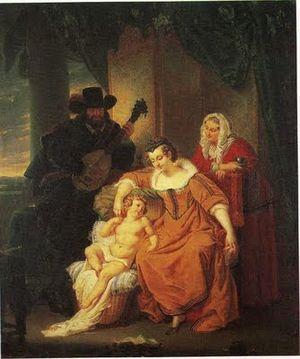
L'enfance de Montaigne-l'éveil en musique
Le musée des Beaux-Arts de Libourne est un musée d'art de la ville de Libourne en Gironde. Situé au deuxième étage de l'hôtel de ville, il a été fondé en 1818. Ses collections présentent des œuvres des écoles européennes du XIVᵉ siècle au XXᵉ siècle. Le musée a reçu le label musée de France.
Les Essais sont l'œuvre majeure de Michel de Montaigne, à laquelle il consacre un labeur d'écriture et de réécriture à partir de 1572 continué pratiquement jusqu'à sa mort. Il traite de tous les sujets possibles, sans ordre apparent : médecine, amour et sexualité, livres, affaires domestiques, histoire ancienne, chevaux, maladie entre autres, auxquels Montaigne mêle des réflexions sur sa propre vie et sur l'Homme, le tout formant « un pêle-mêle où se confondent comme à plaisir les choses importantes et futiles, les côtés vite surannés et l’éternel. »